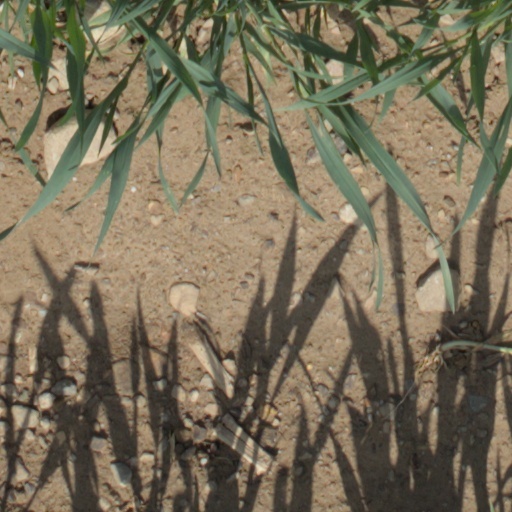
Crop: wheat